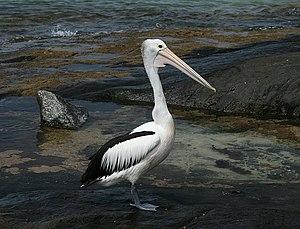
Un Pélican à lunettes (pelecanus conspicillatus). Photo prise avec un filtre polarisant pour limiter les reflets intempestifs. Kioloa, Nouvelle Galles du Sud (Australie).